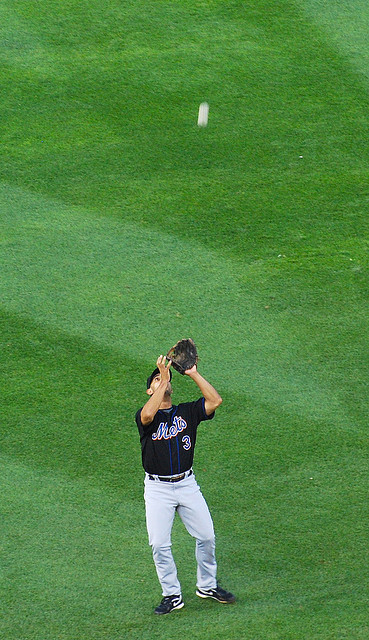
một cầu thủ bóng chày đang ném quả bóng lên cao